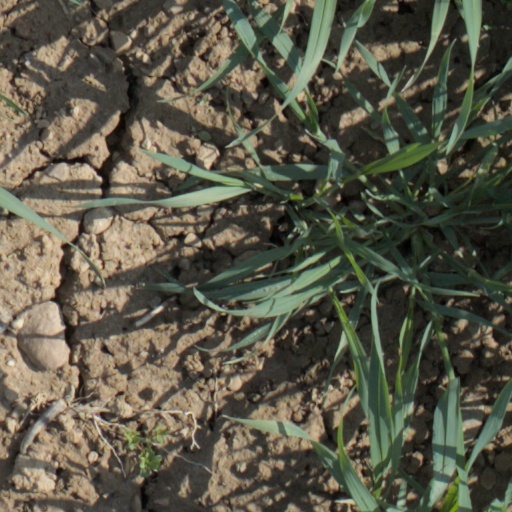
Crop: wheat